Mouchard station

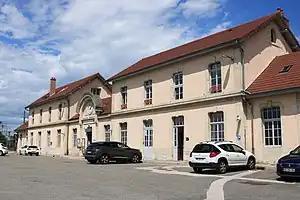
Mouchard station passenger building in 2019.

Mouchard station is a railway station in the commune of Mouchard, in the French department of Jura, in the Bourgogne-Franche-Comté region. It is located at the junction of the and Dijon–Vallorbe lines of SNCF.